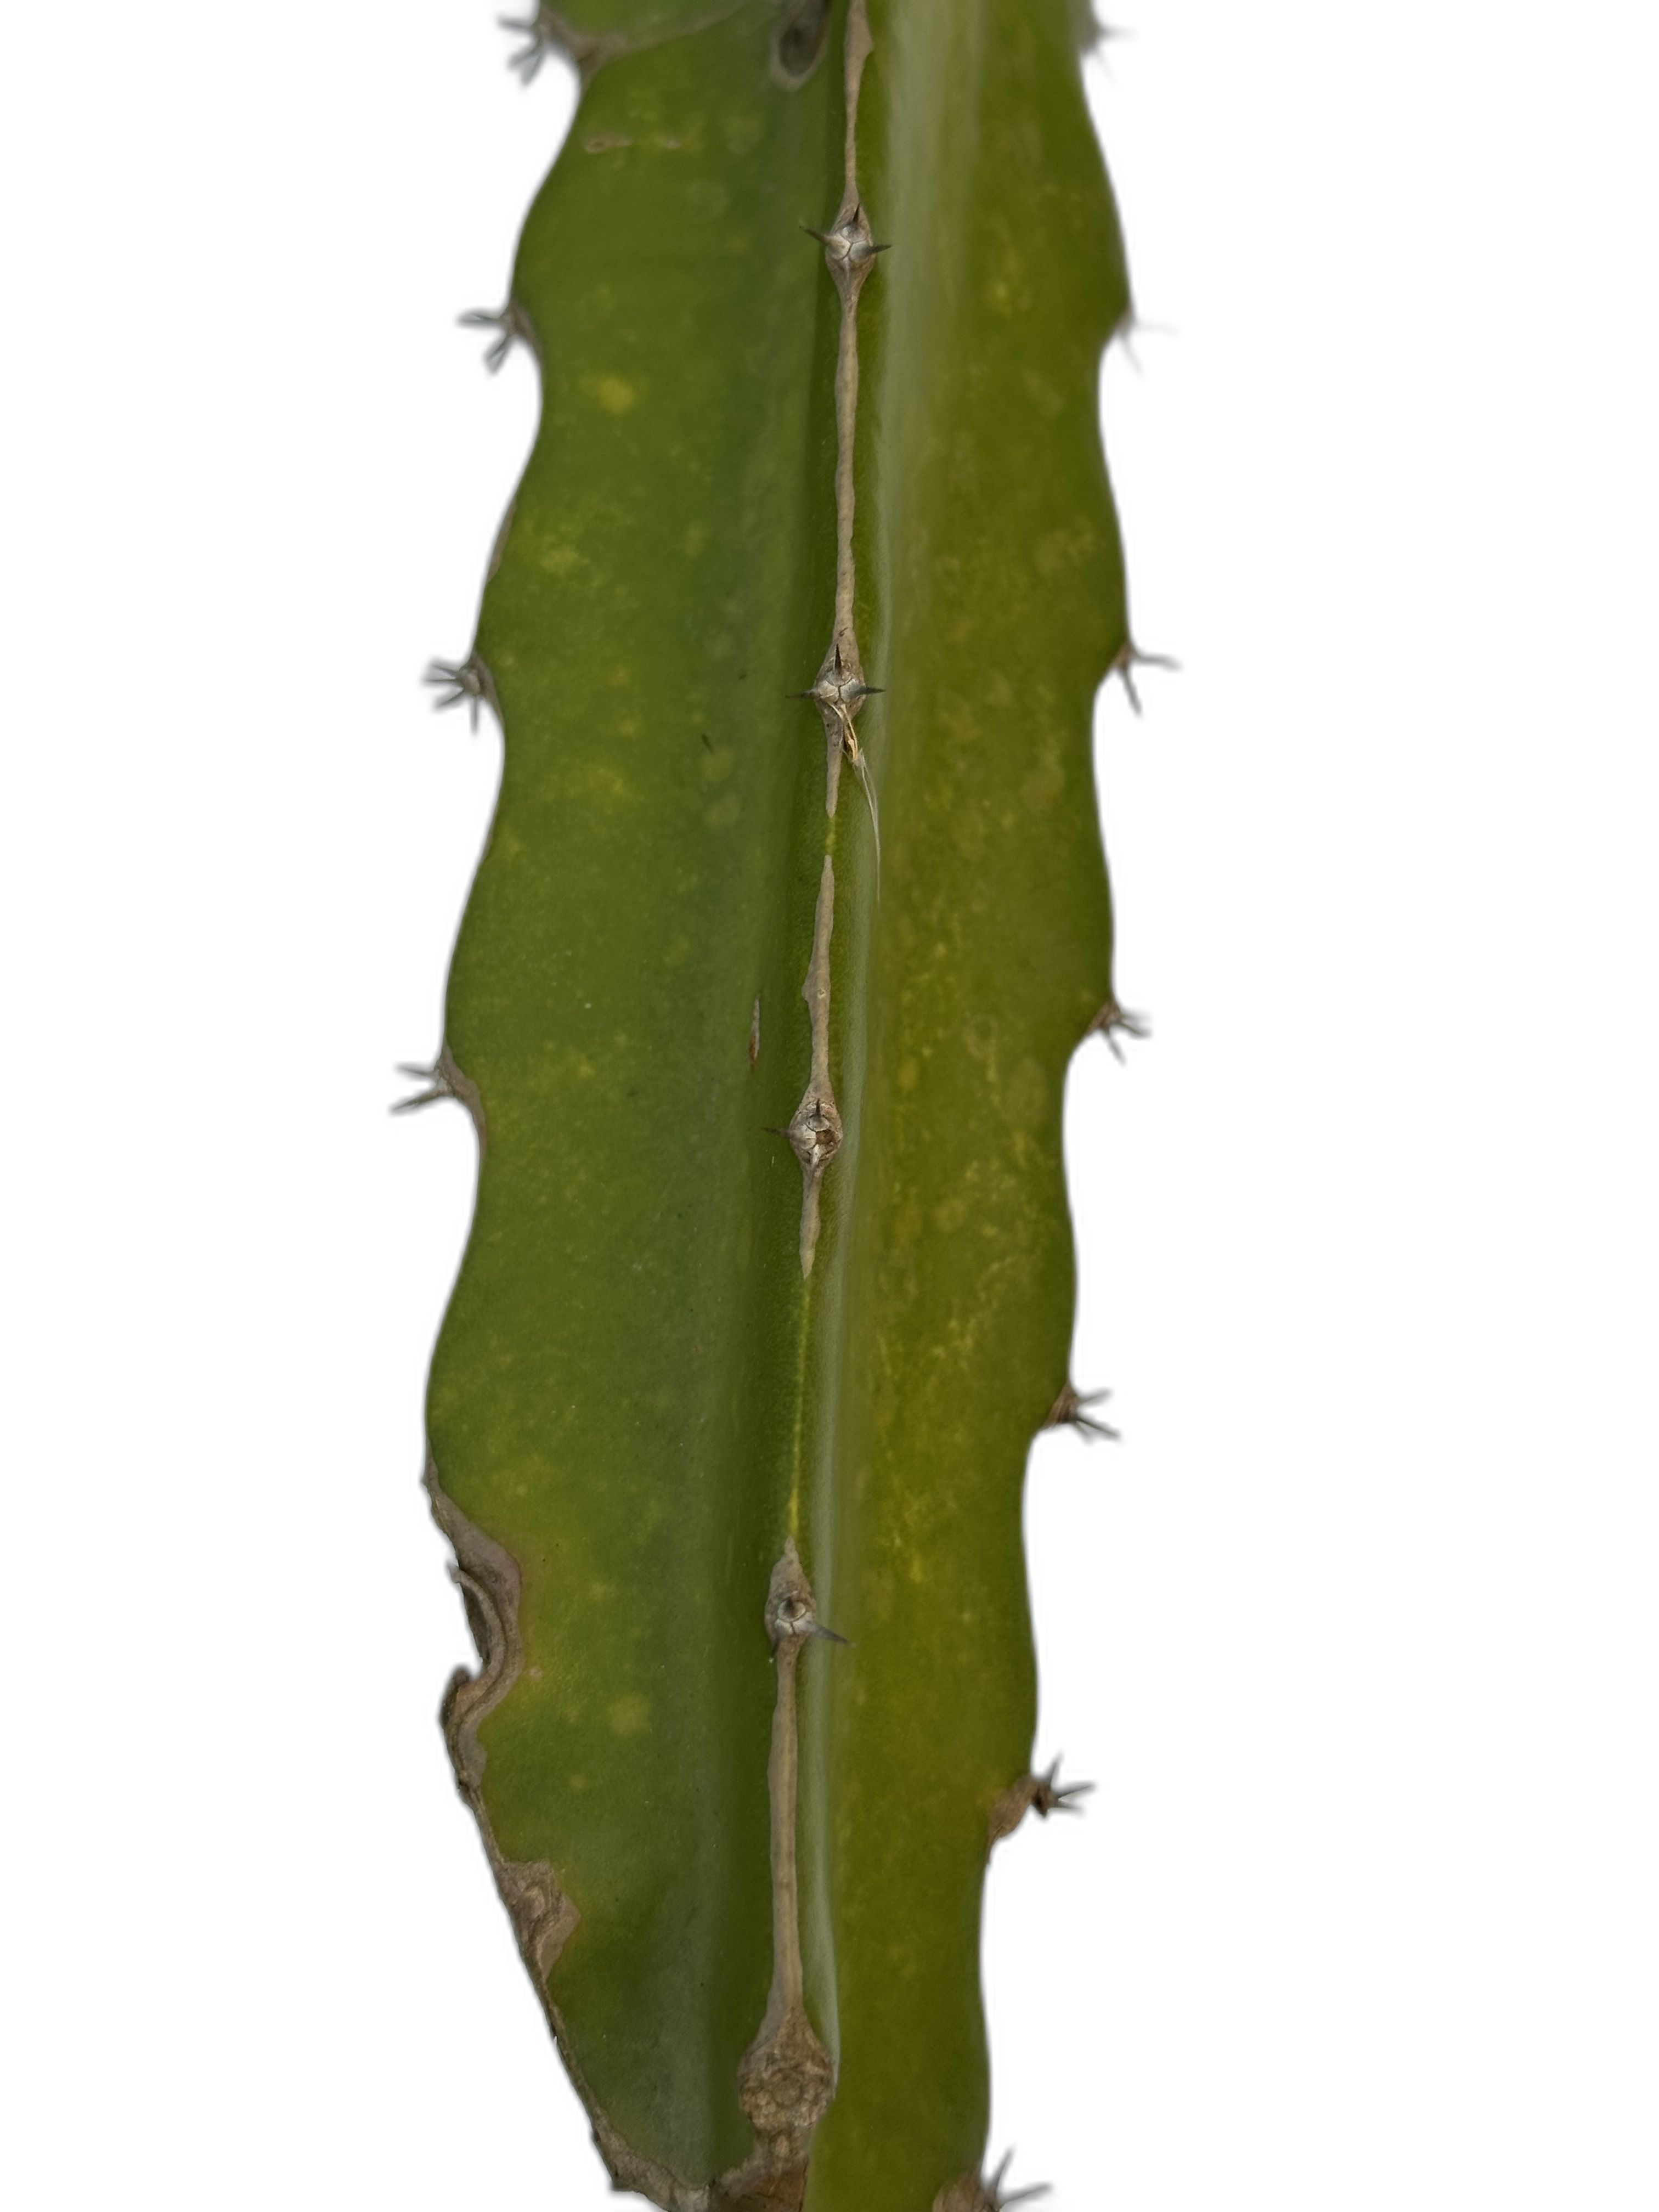
Label: Good leaf